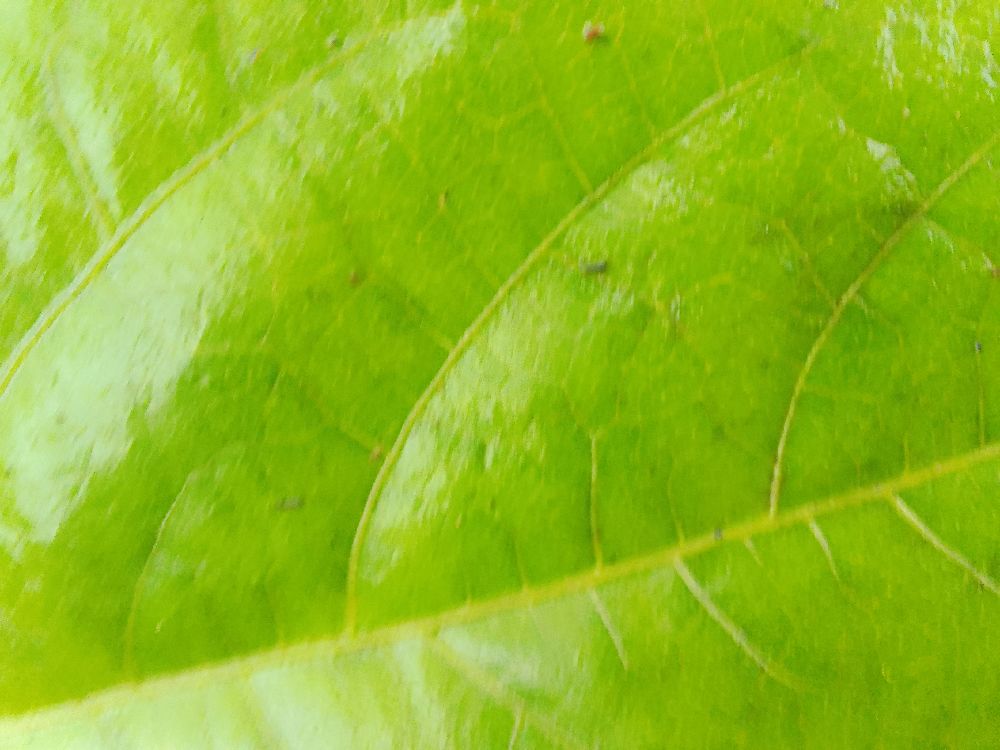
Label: healthy